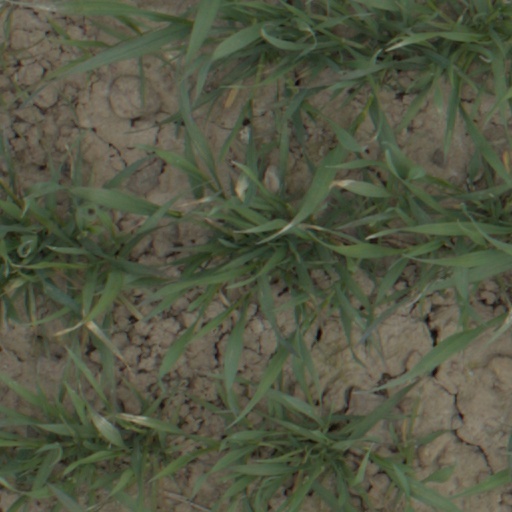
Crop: wheat